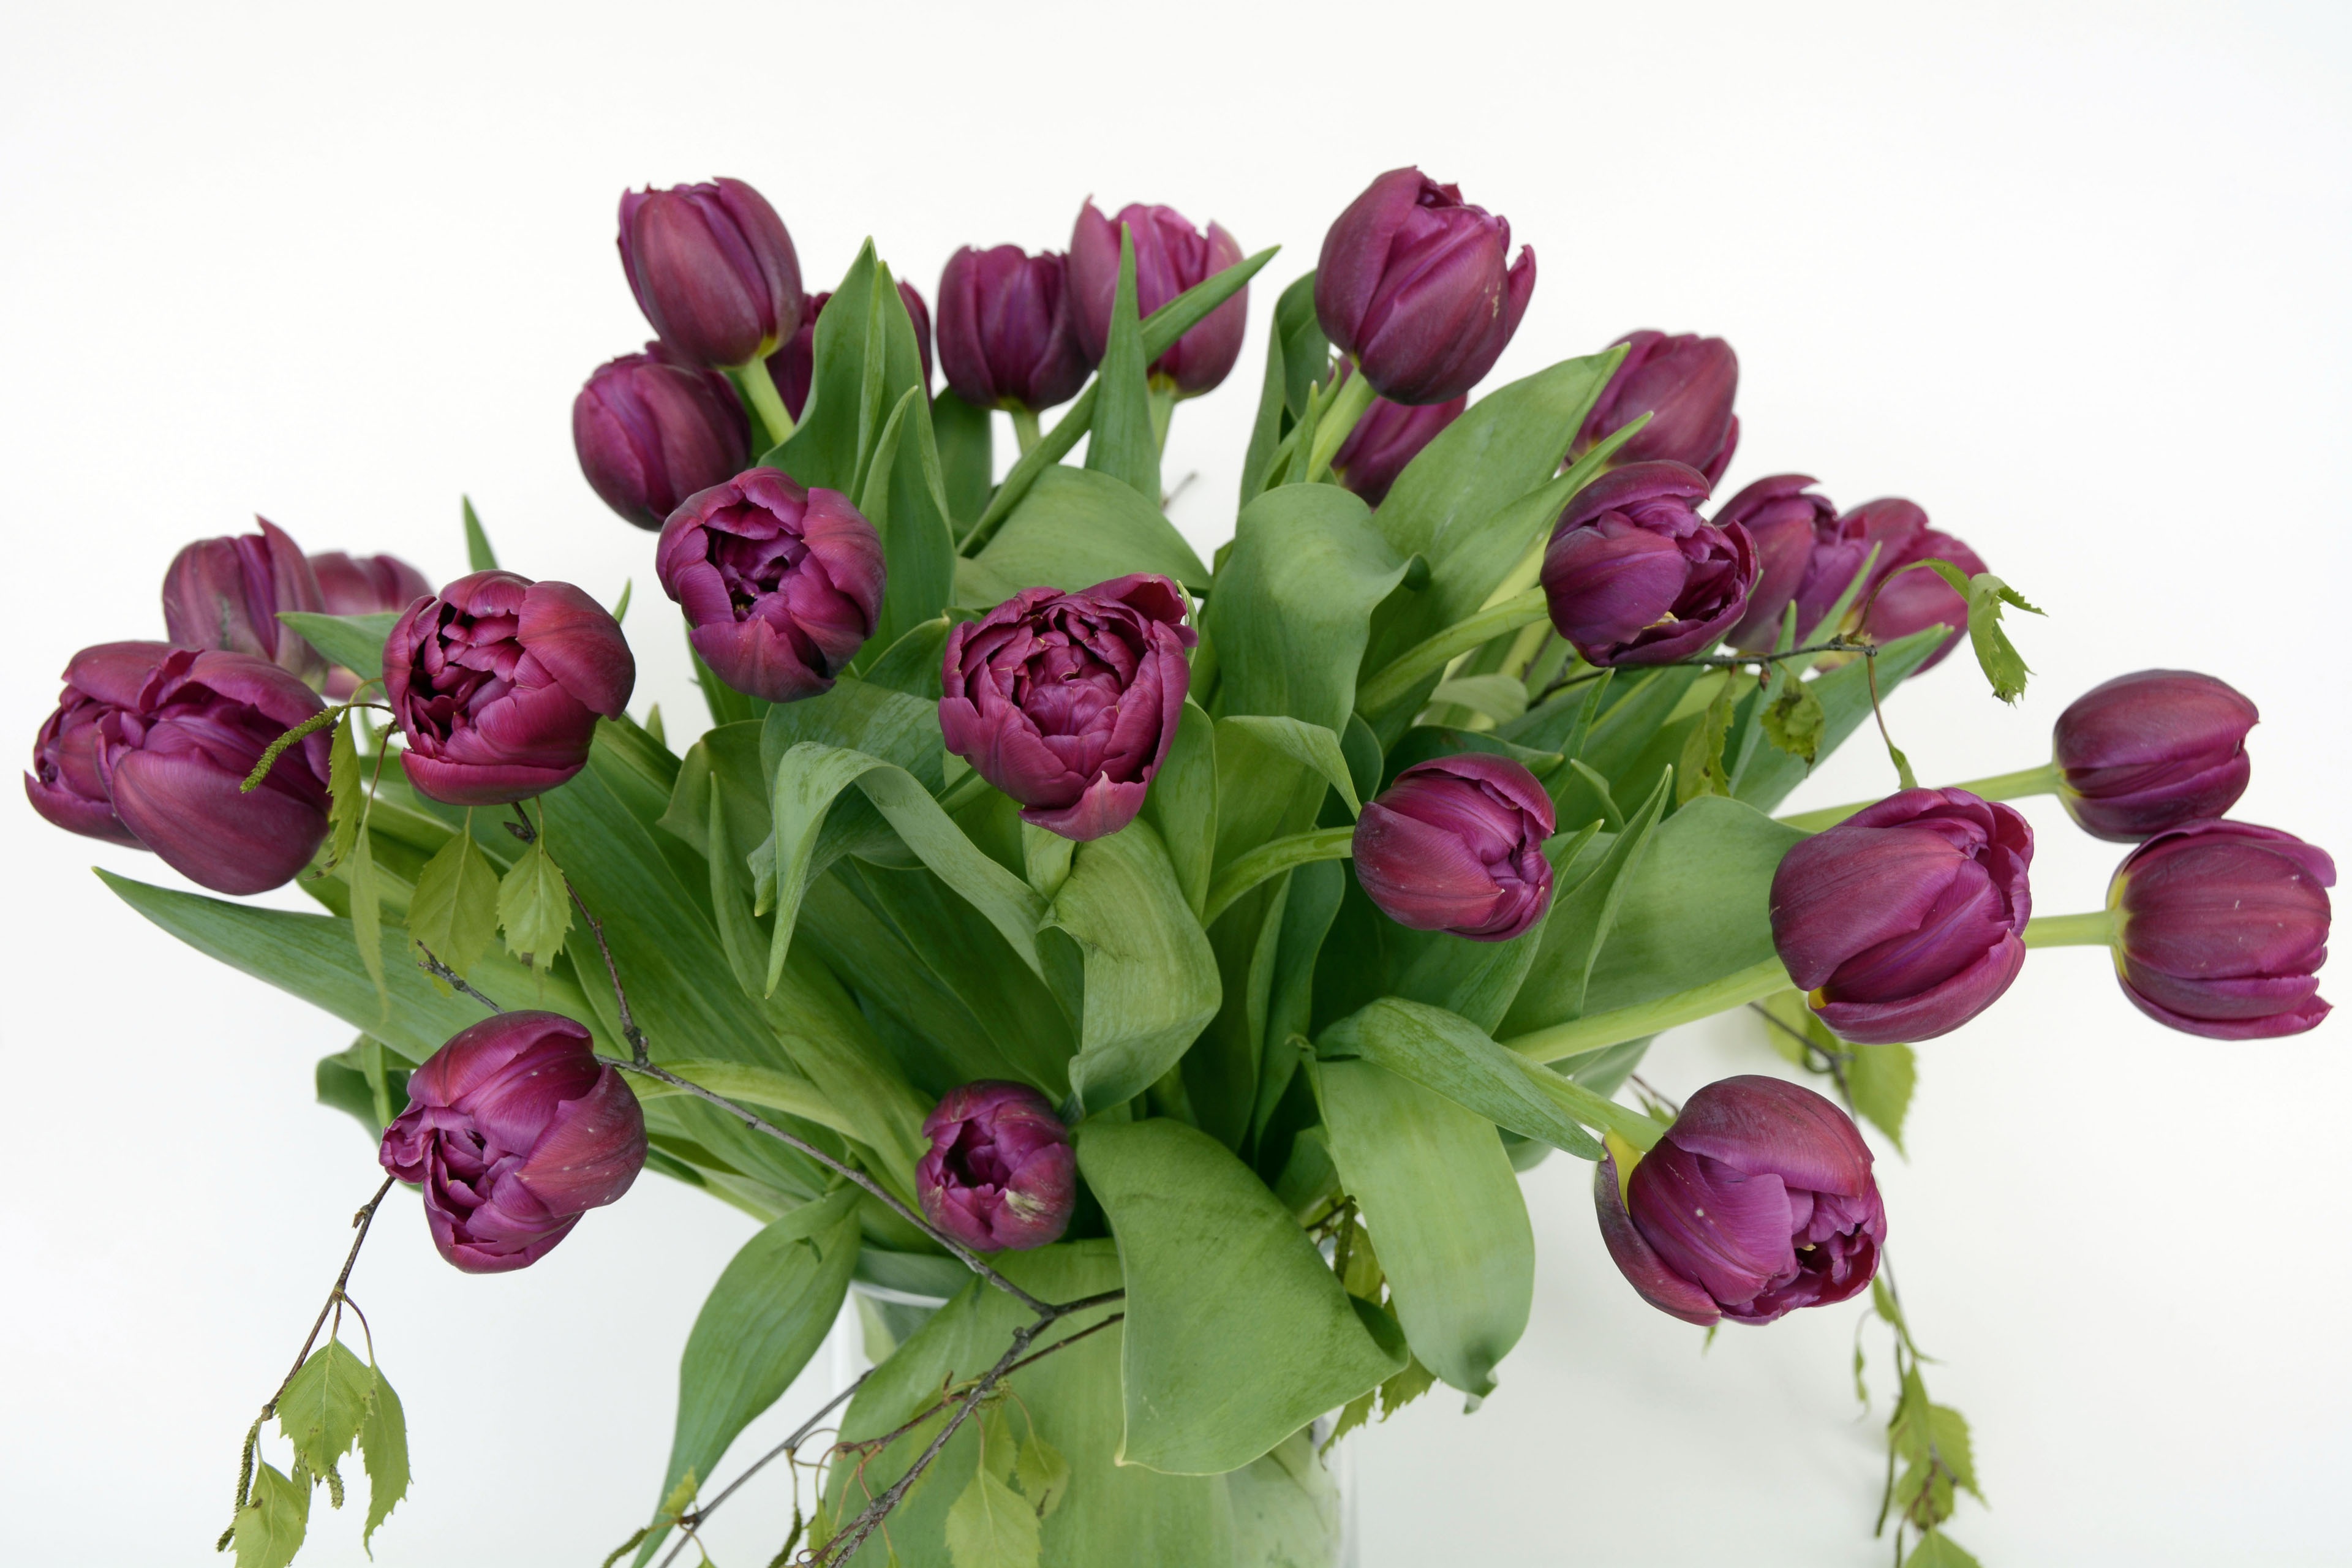
nature, plant, flower, petal, tulip, bouquet, spring, green, colorful, garden, thank you, flowers, cheerful, background, violet, tulips, bouquet of flowers, floristry, spring flowers, spring awakening, fr hlingsanfang, flowering plant, mother's day, flower bouquet, cut flowers, lily family, floral design, tulip flower, land plant, flower arranging